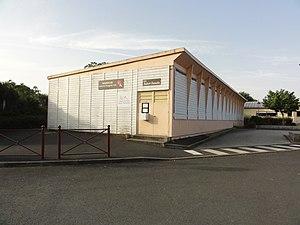
Maresché (Sarthe) salle Robert Demelle, salle du club de ping-pong.
Maresché est une commune française, située dans le département de la Sarthe en région Pays de la Loire, peuplée de 886 habitants.